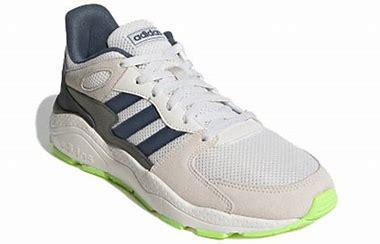
Brand: adidas
Model: neo Adidas NEO Crazychaos